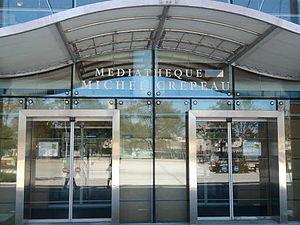
La Médiathèque Michel-Crépeau le 19 novembre 2011
La médiathèque Michel-Crépeau, inaugurée le 9 mars 1998 à La Rochelle et baptisée en l'honneur de Michel Crépeau, est une bibliothèque municipale à vocation régionale, et gérée par la Communauté d'agglomération de La Rochelle.
Le patronyme Crépeau serait originaire du latin crispus par l'intermédiaire de l'ancien français cresp, crespe. Une autre théorie en ferait un hypocoristique des noms de saints Crépin et Crépinien. Enfin une dernière hypothèse en ferait un dérivé du nom de la commune de Crépey et de la seigneurie qui en portait le nom dans la Meurthe.